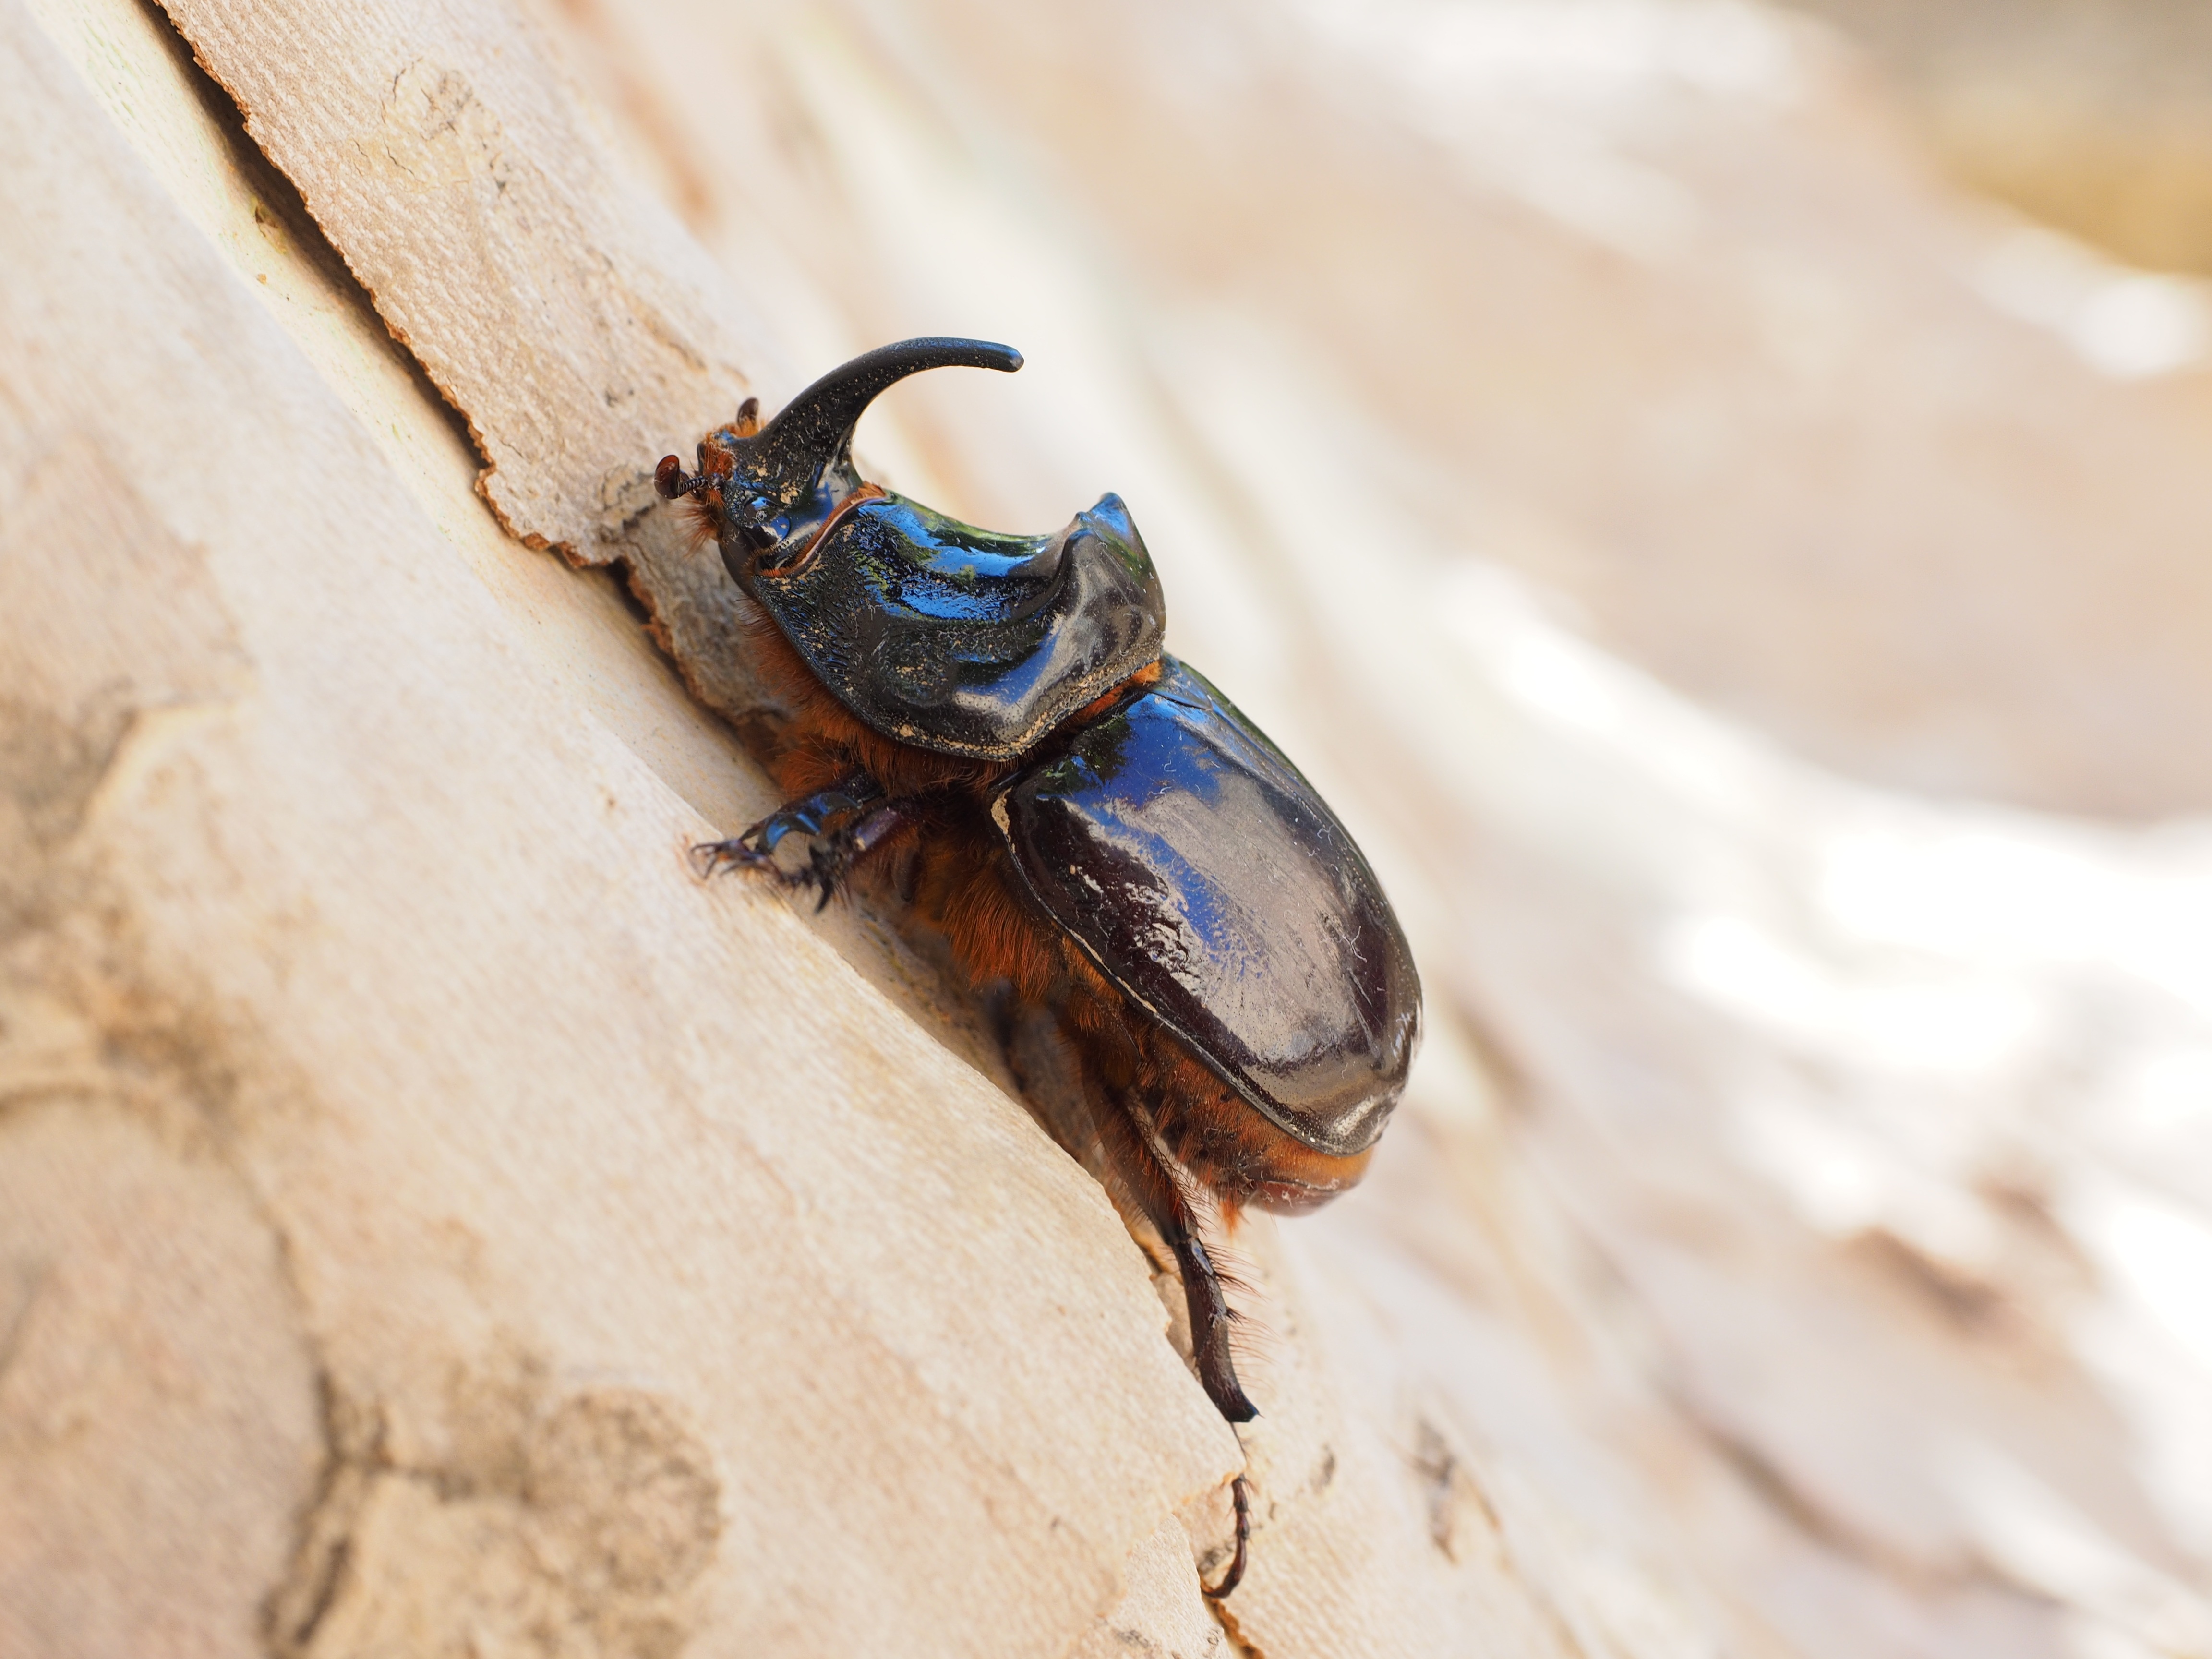
tree, wing, photography, animal, fly, bark, plane, wildlife, horn, log, insect, brown, fauna, invertebrate, climb, close up, crawl, legs, beetle, coleoptera, scarabaeidae, males, aphid, macro photography, arthropod, panzer, probe, rhinoceros beetle, krabbeltier, oryctes nasicornis, leaf horn beetle scarabaeidae, particularly protected animal, claws out, chitin, chitin shell, scarab, horn shield, black brown, specially protected art, true bugs, scarabs